Periyar and social reform

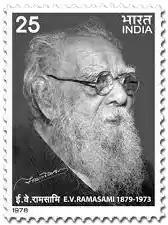
Periyar

Periyar E. V. Ramasamy (17 September 1879 – 24 December 1973), also known as Ramaswami, EVR, Thanthai Periyar, or Periyar, was a Dravidian social reformer and politician from India, who founded the Self-Respect Movement and Dravidar Kazhagam. He wanted thinking people to realize that their society was far from perfect and that it is in urgent need of reform. Periyar wanted the Government, the political parties and social workers to identify the evils in society and boldly adopt measures to remove them.